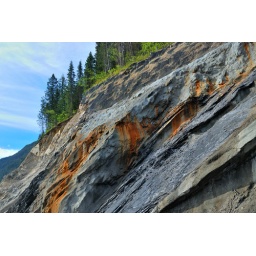
Rust in the rock formations next to the highway through the Kicking Horse Pass on the 2010 Golden Triangle